Macalda di Scaletta

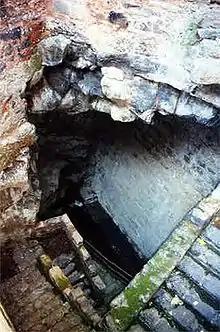
The Well of Gammazita, connected with the Catanese legend of the same name, at the Castello Ursino

Macalda's captivity allowed another of her unexpected qualities to be revealed, that of chess player: we know in fact that, during her imprisonment in the Matagrifone castle of Messina, Macalda entertained herself at the game of chess with the Emir of Djerba, Margam ibn Sebir, who was also held in prison after being captured fleeing to Tunis while trying to escape the naval incursion on the island of Djerba by the admiral Roger of Lauria.